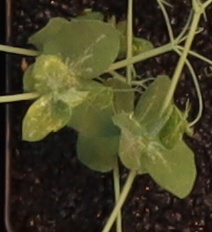
Label: Field Pea